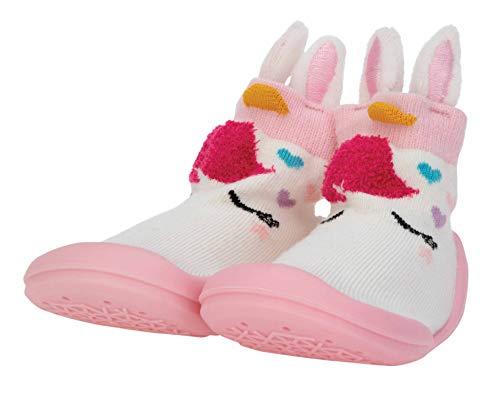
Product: Nuby Snekz Comfortable Rubber Sole Sock Shoes for First Steps- Pink Unicorn/Large 22-30 Months
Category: Toys & Games | Baby & Toddler Toys
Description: One Piece cotton sock with rubber Sole are ideal for children transitioning from crawling to walking.
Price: $12.99